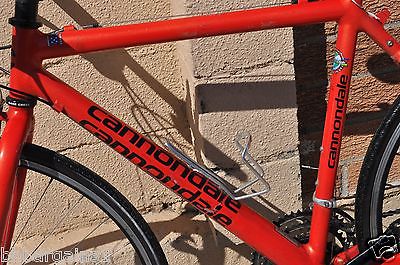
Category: bicycle